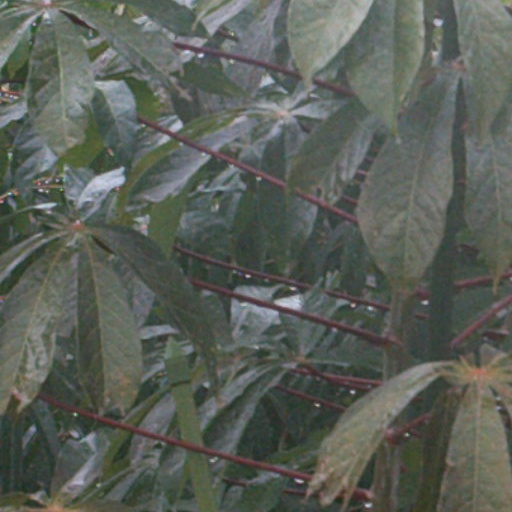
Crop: cassava